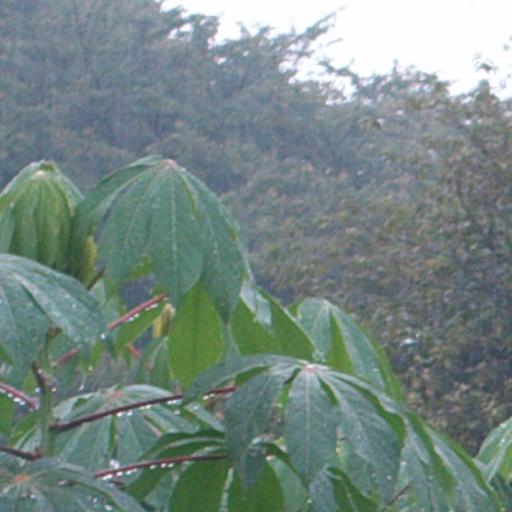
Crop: cassava